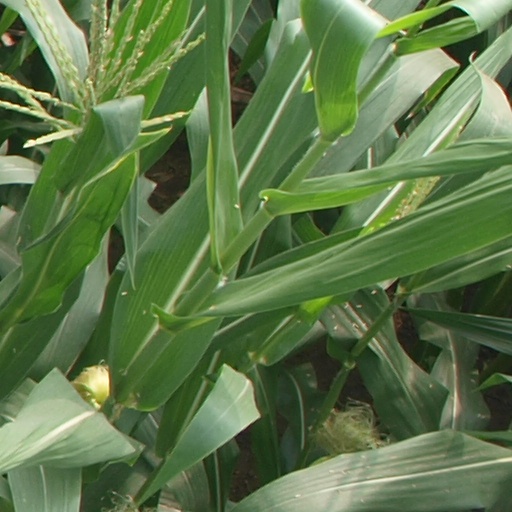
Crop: maize; corn